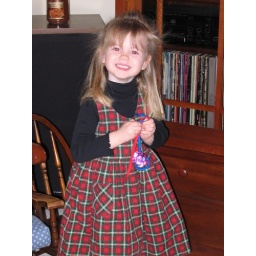
Natalie Gabrielle in a cute dress